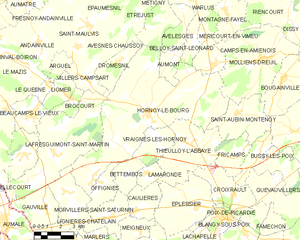
Carte des communes françaises Hornoy-le-Bourg
Hornoy-le-Bourg est une commune française située dans le département de la Somme en région Hauts-de-France.